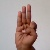
The image shows a hand gesture representing the letter 'F' in Indian Sign Language.